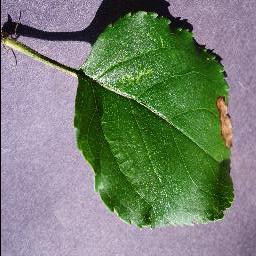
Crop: apple
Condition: black_rot